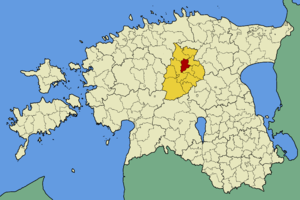
La commune de Roosna-Alliku est une municipalité rurale d'Estonie située dans le Comté de Järva. Elle s'étend sur une superficie de 132 km² et a 1 073 habitants.